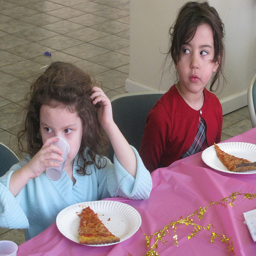
A couple of kids sitting at a table in front of pizza.
The two girls at the table have pizza on their plates.
Two little girls eating a piece of pizza at a table.
Two young girls a sitting at a table in front of pizza.
Two children are sitting at a table eating pizza.